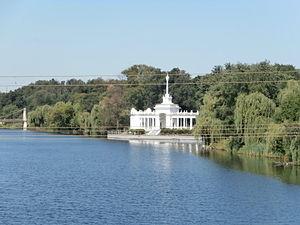
L'Inhoulets ou Ingoulets est une rivière d'Ukraine et un affluent droit du Dniepr.